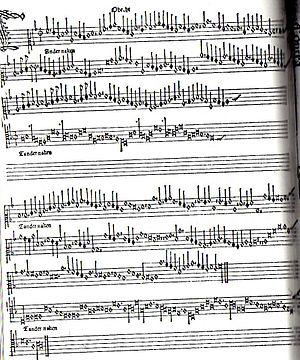
Harmonice Musices Odhecaton, est une anthologie de chansons profanes, publiée par Ottaviano Petrucci en 1501 à Venise. L'ouvrage a été de grande importance à la fois dans l'histoire de l'imprimerie en général et dans la diffusion de la musique de l'école franco-flamande en particulier : il s'agit du premier ouvrage imprimé comprenant de la musique polyphonique ; de surcroît, il est entièrement consacré au répertoire des franco-flamands.
Les chansons polyphoniques néerlandaises appartiennent au répertoire des compositeurs de l'école franco-flamande, allant de la fin du XIVᵉ siècle au début du XVIIᵉ siècle.
Tandernaken, al op den Rijn est une chanson en néerlandais, jadis très populaire, sur deux filles épiées par l'amant de l'une d'elles, écoutant, à distance, la conversation sur leurs amours. L'histoire se passe à Andernach, une ville allemande sur la rive gauche du Rhin.